Lampaul-Guimiliau Parish close

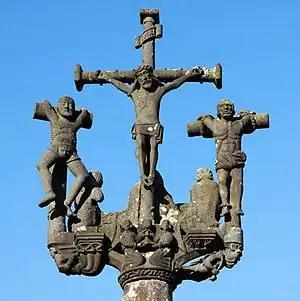
The calvary in the grounds of the Notre-Dame church at Lampaul-Guimiliau. Note the two angels gathering Jesus' blood in chalices. Under the bad robber on the right is a demon and an angel is carved under the good robber

The Lampaul-Guimiliau parish close boasts two calvaries. One, carved from kersanton stone, dates to the 16th century and is placed on top of the triumphal arch, the entrance to the enclosure, which dates to 1668 and comprises the central cross with gibbets on either side bearing the penitent thief and the impenitent thief. The central cross measures 4 metres in height. There is a statue of Mary Magdalene at the base of the cross and on the ornate crosspiece are back to back statues of Saint Peter and Saint John the Evangelist and Saint John with Saint Paul. The second calvary is 5.5 metres high and comprises a single shaft at the top of which is a Jesus is crucified with the two thieves on gibbets on either side. On the reverse of Jesus is a pièta, sadly much mutilated, although it was restored in 1993. Below Jesus are two small angels holding a chalice in which they have collected his Blood and under the bad thief there is a depiction of a demon ready to whisk his soul off to hell. Beneath the good thief, the depiction of an angel promises his soul a better fate.